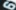
Number: 6